Dornberk

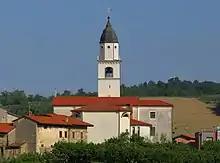
Prophet Daniel Church

The parish church in the settlement is dedicated to the Prophet Daniel and belongs to the Diocese of Koper.